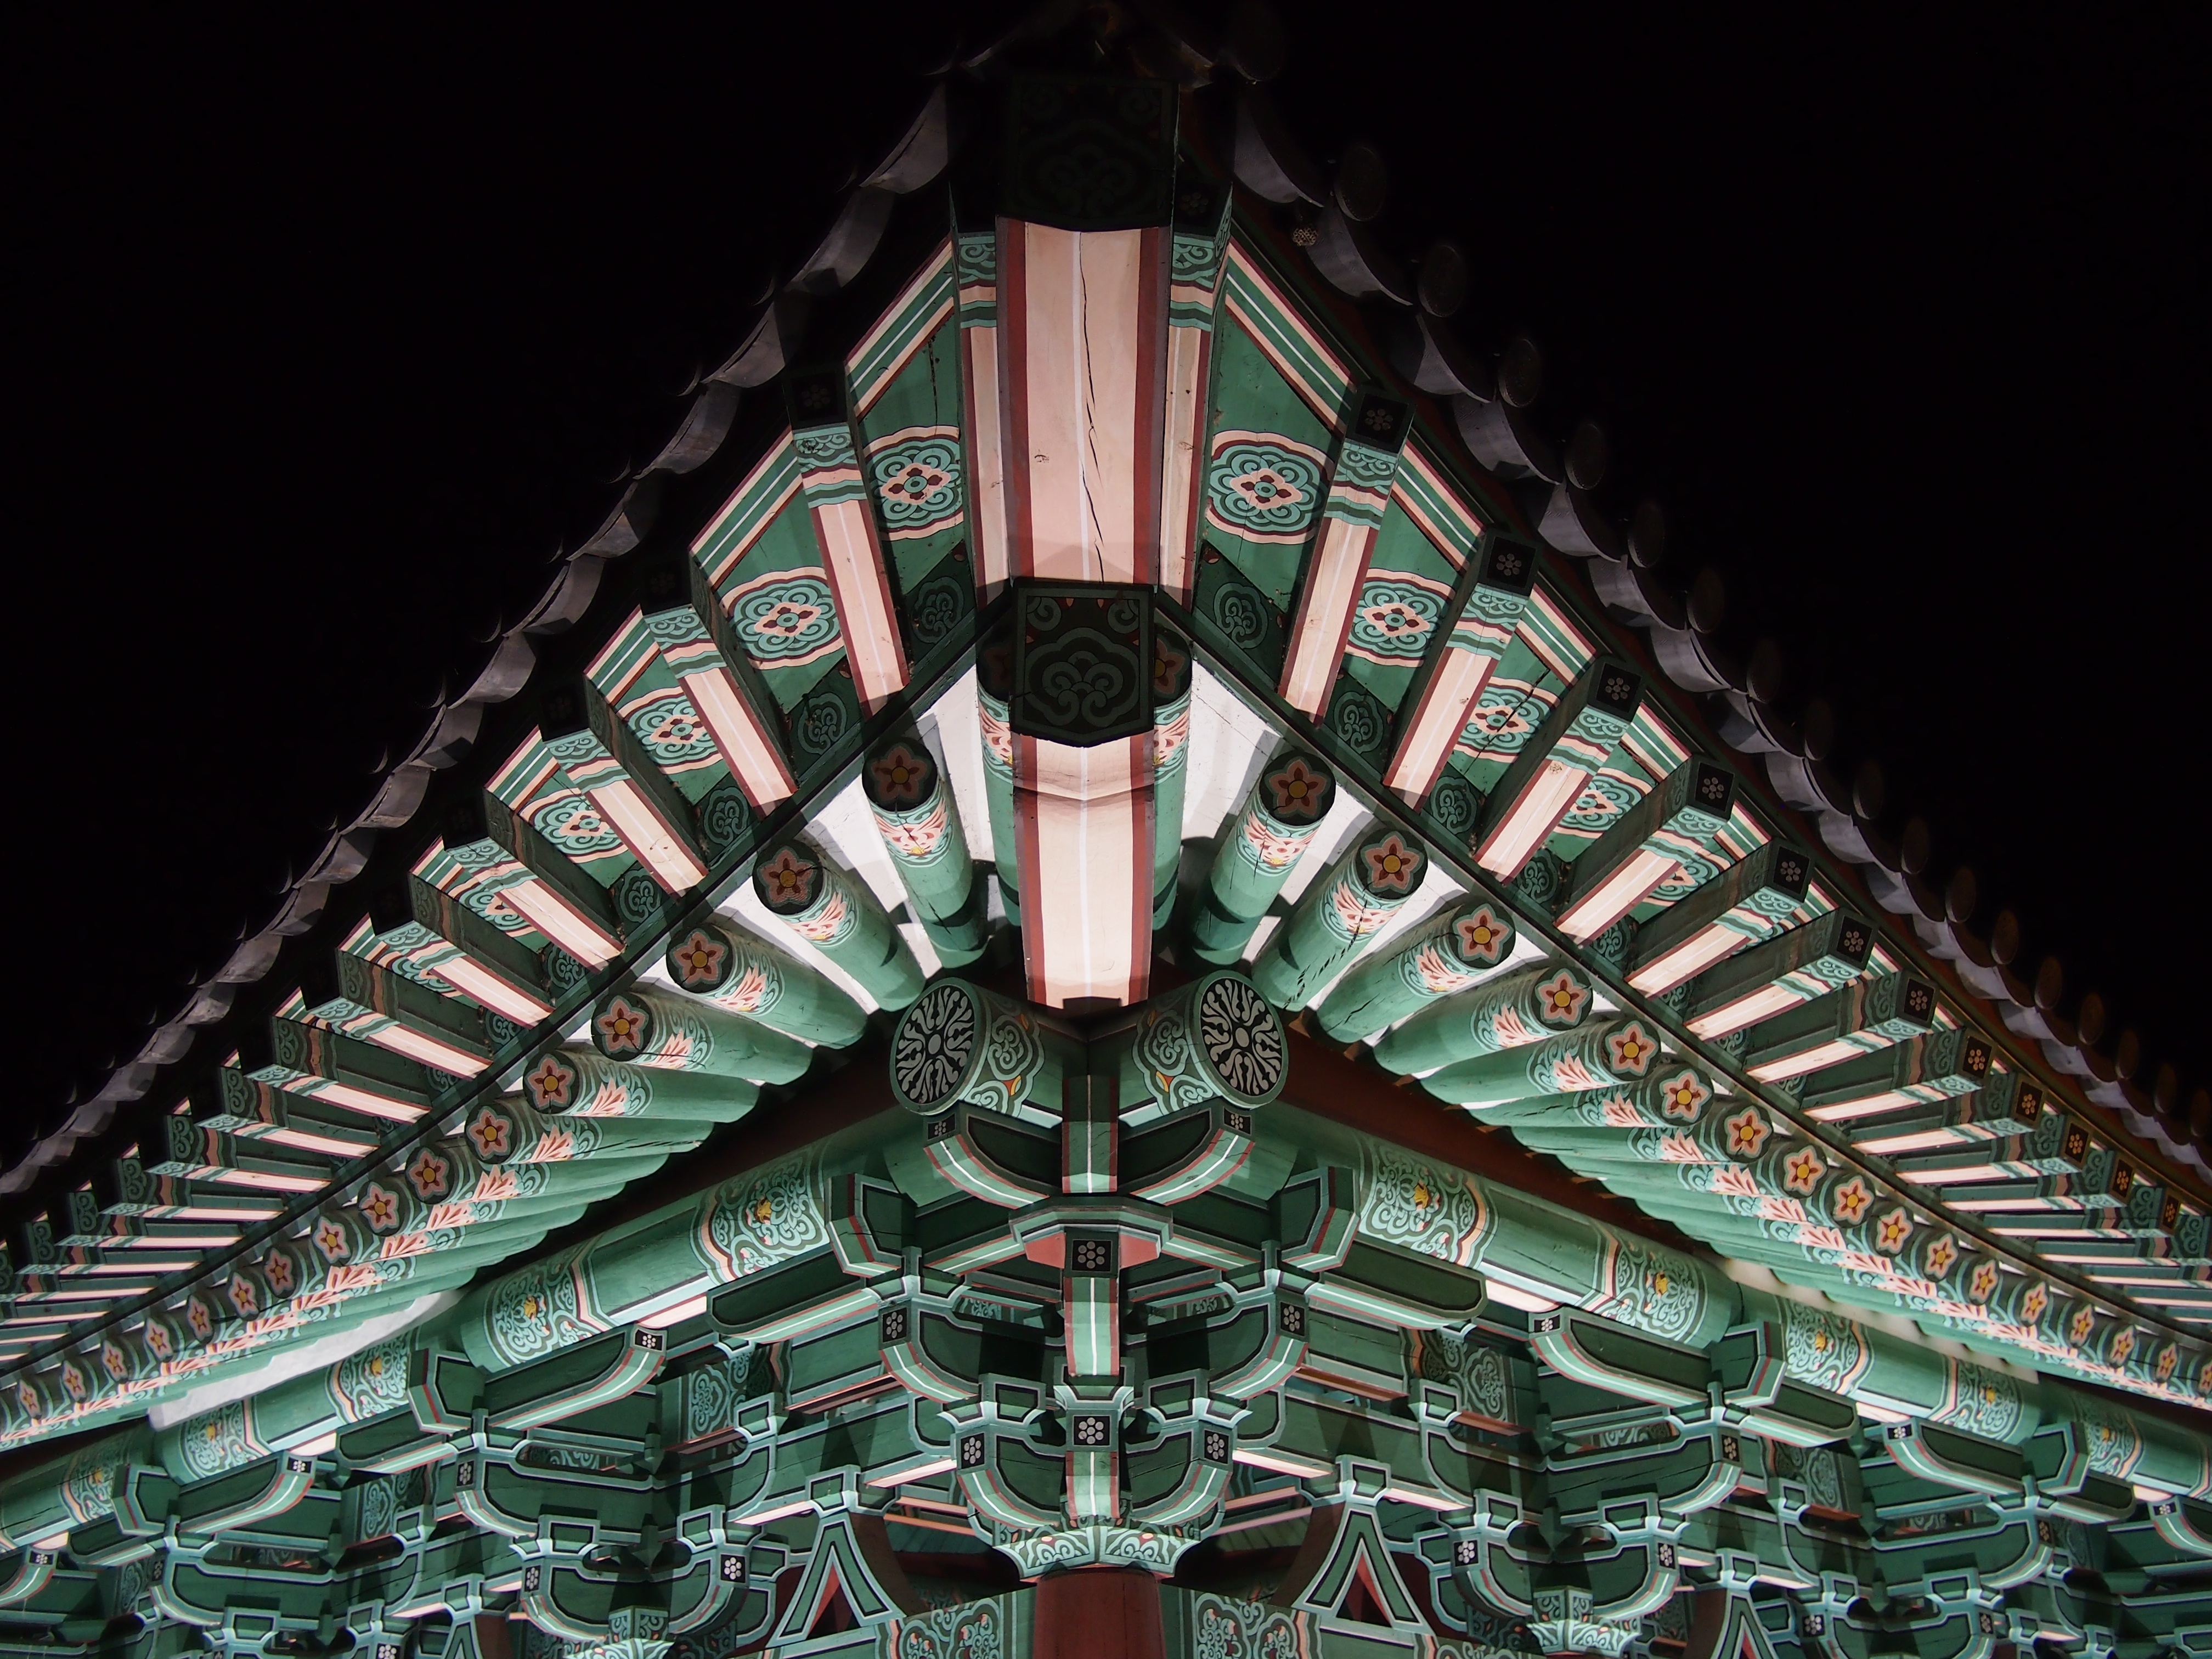
landmark, symmetry